Sexuality and gender identity-based cultures

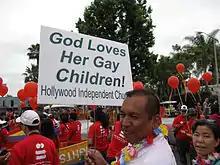
Pan-Asian delegation march in Los Angeles 2011 to support LGBT rights in Asian communities of Southern California

LGBTQ+ activism in the United States can be traced back to William Dorsey Swann, the first known person to openly identify as a "queen of drag." In the late 1800s, Swann organized one of the earliest documented LGBTQ+ gatherings, where attendees, primarily men, dressed in women's clothing, marking an early form of organized resistance against discrimination. In 1924, Henry Gerber, a German immigrant and early gay rights advocate, founded the Society for Human Rights in Chicago, one of the first organizations in the U.S. dedicated to advancing homosexual rights. Gerber wrote about homosexual oppression in an attempt to build solidarity and advocate for the community.